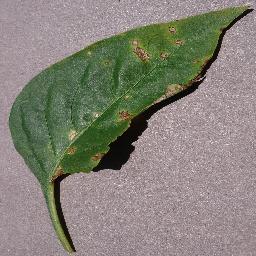
Label: Pepper,_bell___Bacterial_spot